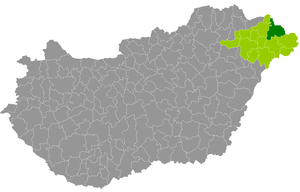
Le district de Vásárosnamény est un des 13 districts du comitat de Szabolcs-Szatmár-Bereg en Hongrie. Il compte 38 363 habitants et rassemble 28 localités : 26 communes et 2 villes dont Vásárosnamény, son chef-lieu.